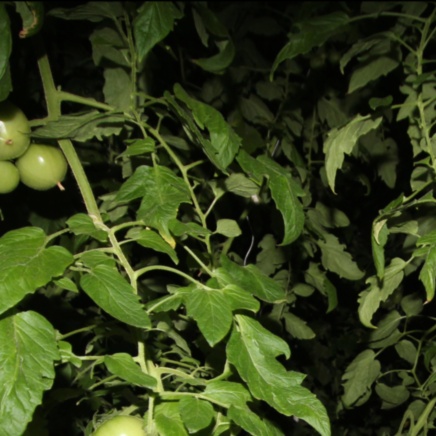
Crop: tomato